366th Operations Group

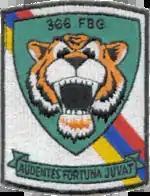
Emblem of the 366th Fighter-Bomber Group

The group was activated on 1 January 1953 at Alexandria Air Force Base, Louisiana. It replaced the Federalized Iowa Air National Guard 132d Fighter Bomber Group which was being returned to state control after a twenty-one-month period of activation as a result of the Korean War. The group was composed of the 389th, 390th, and 391st Fighter Squadrons. Initially using the former ANG F-51D Mustangs, the 366th received F-86F Sabres which were returned from Korea in the summer of 1953, then received new swept-wing F-84F Thunderstreaks in early 1954. On 18 March 1954, the KB-29 equipped 420th Air Refueling Squadron was attached to the Wing to provide air refueling for the Thunderstreaks. The B-29s were later replaced with KB-50 aerial tankers.